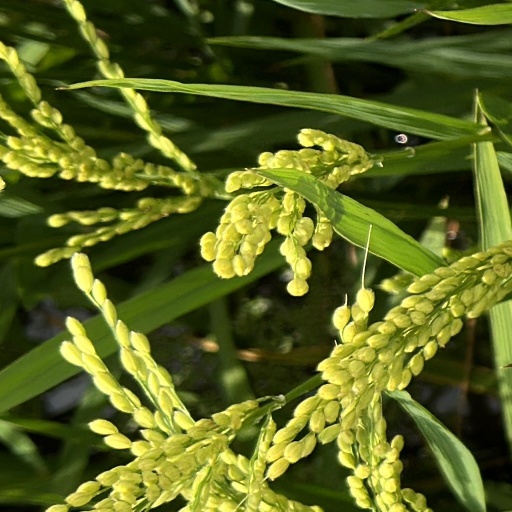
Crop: rice